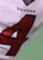
Number: 4